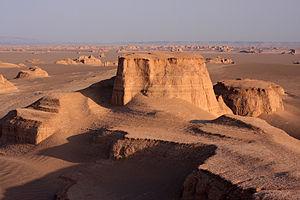
L’Iran, en forme longue la république islamique d'Iran, est un pays d'Asie de l'Ouest, historiquement appelé la Perse. Bordé au nord par la mer Caspienne, au sud-est par le golfe d'Oman et au sud par le golfe Persique, l'Iran partage des frontières avec le Turkménistan au nord-est, l'Afghanistan à l'est, le Pakistan au sud-est, l'Irak à l'ouest et la Turquie, l'Arménie et l'Azerbaïdjan au nord-ouest. Le pays couvre une superficie de 1 648 195 km².